Martha Wærn

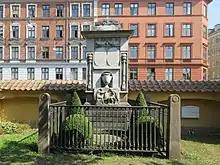
The tomb of Morten and Martha Wærn in Assistens Cemetery, Copenhagen, August 2022.

Martha Wærn is together with her husband buried in Copenhagen's Assistens Cemetery. Their grave monument was designed by Johannes Wiedewelt